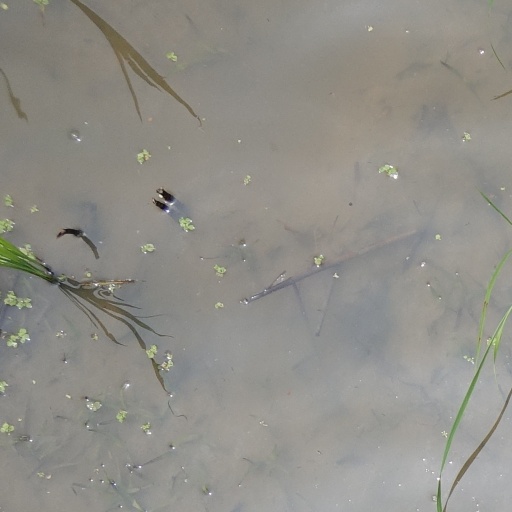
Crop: rice